Second Intifada

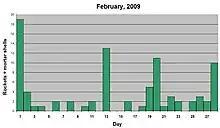
Rocket and mortar shells from Gaza into Israel, February 2009

An intensification of the Gaza–Israel conflict, the Gaza war, occurred on 27 December 2008 (11:30 a.m. local time; 09:30 UTC) when Israel launched a military campaign codenamed "Operation Cast Lead" targeting the members and infrastructure of Hamas in response to the numerous rocket attacks upon Israel from the Gaza Strip. The operation has been termed the "Gaza massacre" by Hamas leaders and much of the media in the Arab World. Studies published in the international medical journal ‘Global Public Health’ indicate that Israel violated human rights by targeting medical personnel and civilians, preventing emergency medical evacuations and restricting health care to civilians.